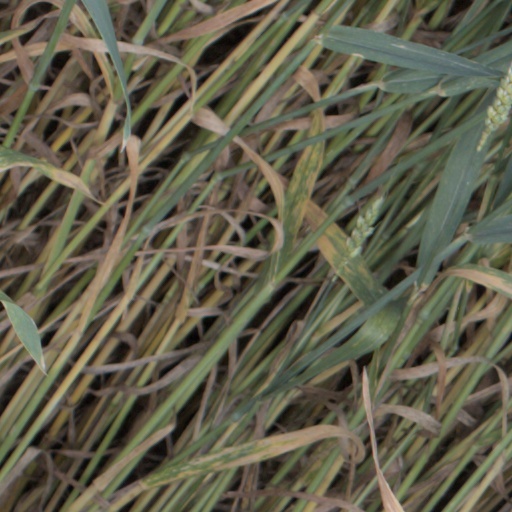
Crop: wheat